Flip Wilson

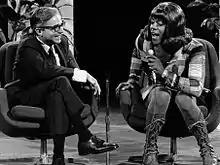
Flip Wilson as Geraldine Jones interviews sex expert Dr. David Reuben in a sketch from "The Flip Wilson Show" (1971)

In 1970, Wilson's variety series, "The Flip Wilson Show", debuted on NBC. He performed in comedy sketches and played host to many African-American entertainers, including Lena Horne, Harry Belafonte, Diahann Carroll, the Supremes, the Jackson Five, Aretha Franklin, the Temptations, Gladys Knight & the Pips, Melba Moore, Redd Foxx, boxer Muhammad Ali and basketball player Bill Russell. He greeted all his guests with the "Flip Wilson Handshake": four hand slaps, two elbow bumps, finishing with two hip-bumps. George Carlin was one of the show's writers, and Carlin also made frequent appearances on the show, as the two would expand Carlin's news-weather-sports satire. Wilson's characters included Reverend Leroy, the materialistic pastor of the "Church of What’s Happnin' Now", and his most popular character, Geraldine Jones, who frequently referred to her unseen boyfriend, "Killer", and whose lines ""The devil made me do it"" as well as ""What you see is what you get"" became national catchphrases.